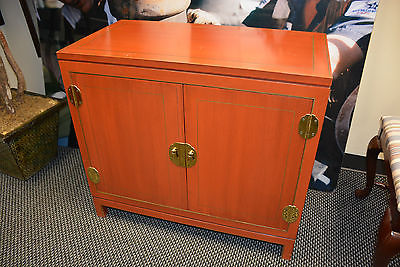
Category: cabinet